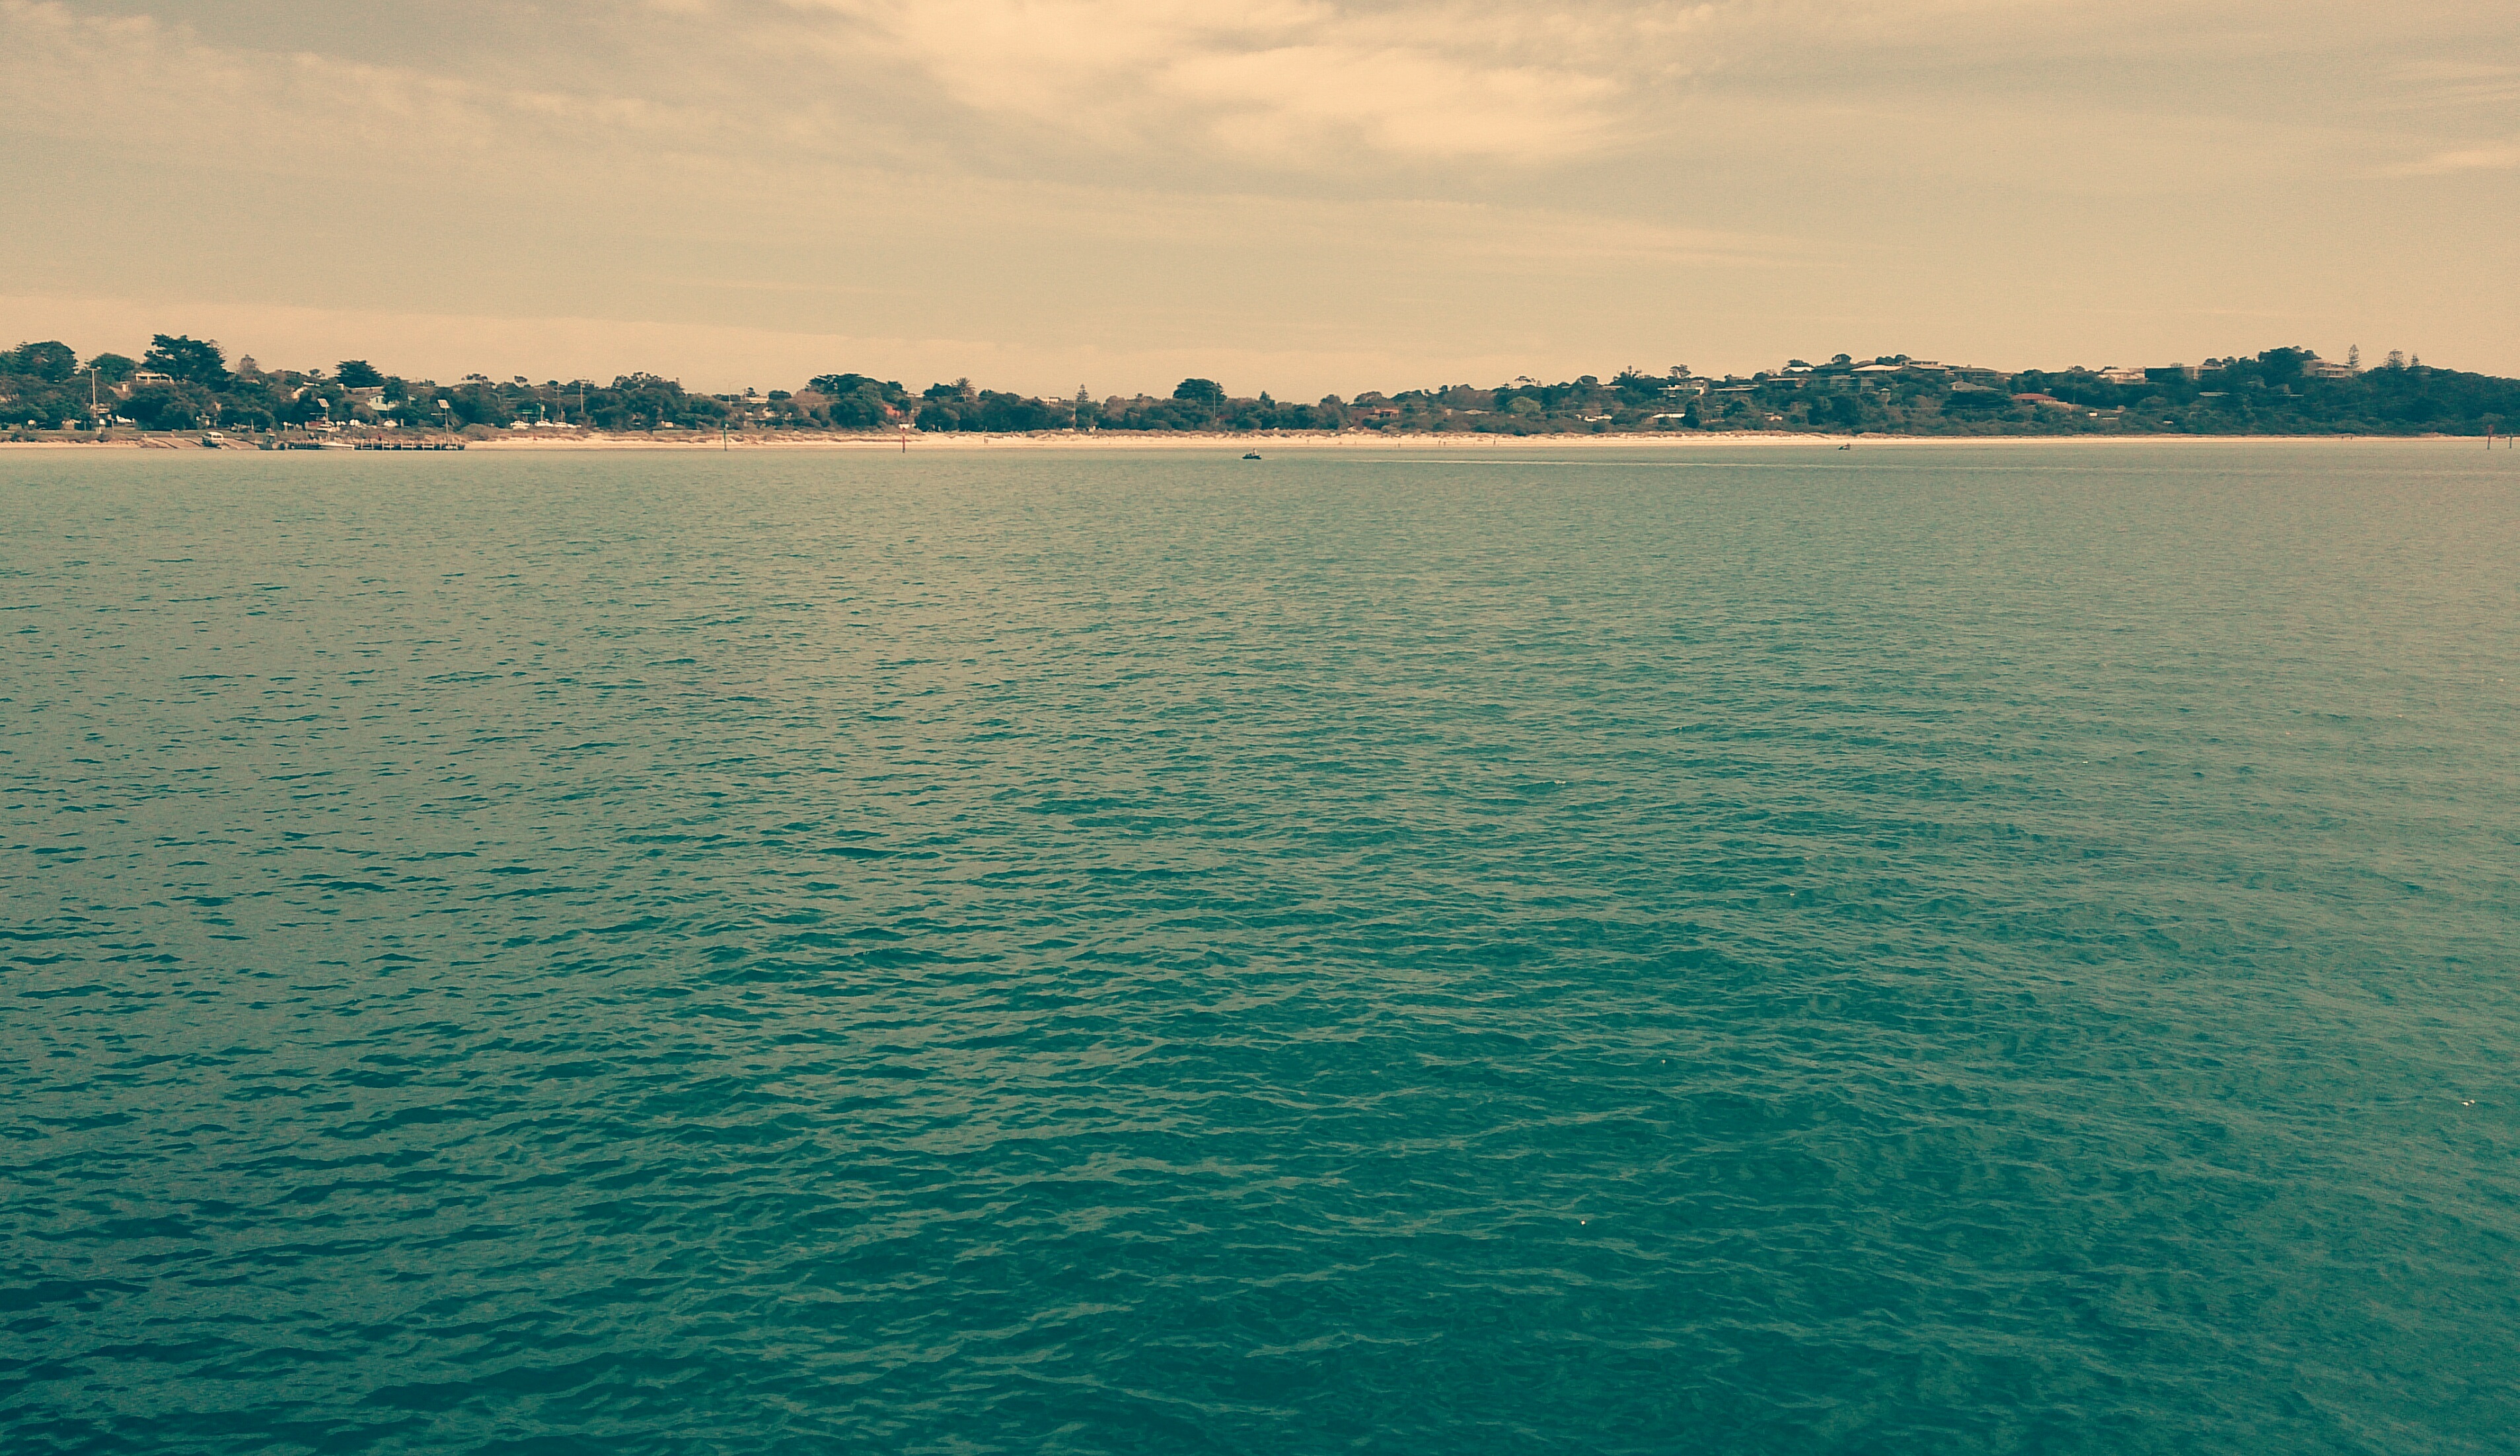
sea, coast, ocean, horizon, cloud, sky, sunlight, shore, wave, lake, dusk, bay, reservoir, body of water